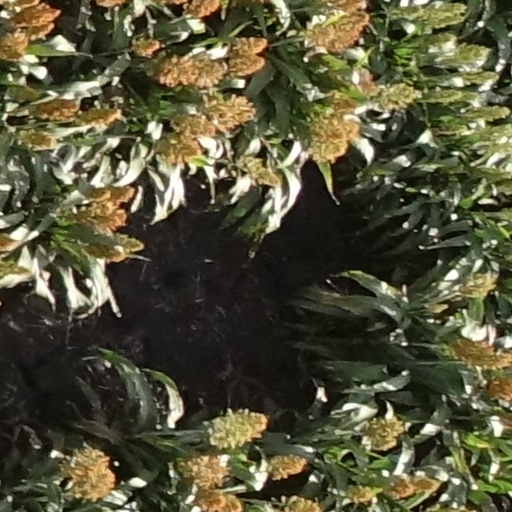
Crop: sorghum